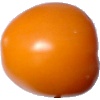
Label: yellow_tomato